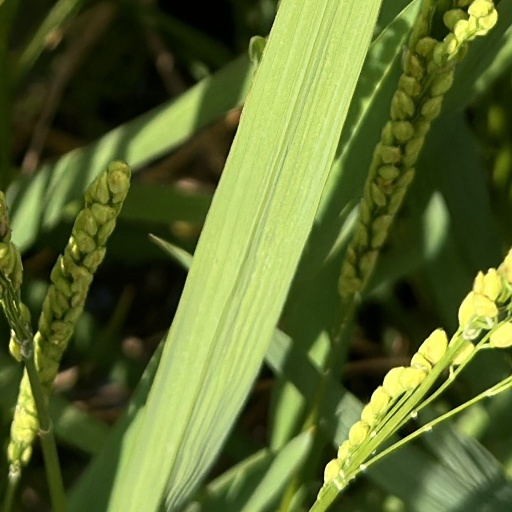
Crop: rice